I'll Deal with Him Later

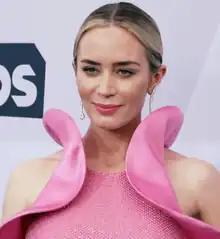
Actress Emily Blunt in bright pink at the 2019 SAG Awards.

Villanelle wears a pink tulle dress in a scene where she attends an informal psychiatric assessment at the request of Konstantin, who is concerned that she may be getting too sentimental. She then defiantly walks into the street wearing it. The dress was designed by Molly Goddard as part of her Spring 2017 collection, and was inspired by a 1958 Balenciaga babydoll dress. The color of the dress has been consistently described as "bubblegum pink". Madeleine Davies of "The Muse" describes it as a "cotton candy fantasy", and Melania Hidalgo of "The Cut" calls it a "pastel-colored confection".